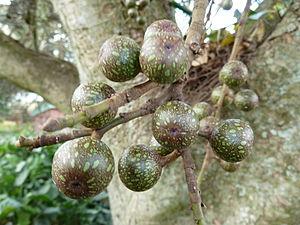
La liste des espèces du genre Ficus comprend près de 840 noms d'espèces acceptées, ce qui fait de ce genre de loin le plus importants de la famille des Moraceae, devant le genre Dorstenia et le place au 31ᵉ rang des plus grands genres d'Angiospermes. Selon la base de données The Plant List, 3154 espèces rattachées au genre Ficus ont été décrites, mais seules 841 épithètes désignent des espèces acceptées, tandis que 2001 sont considérées comme des synonymes, et 312 comme mal appliquées.